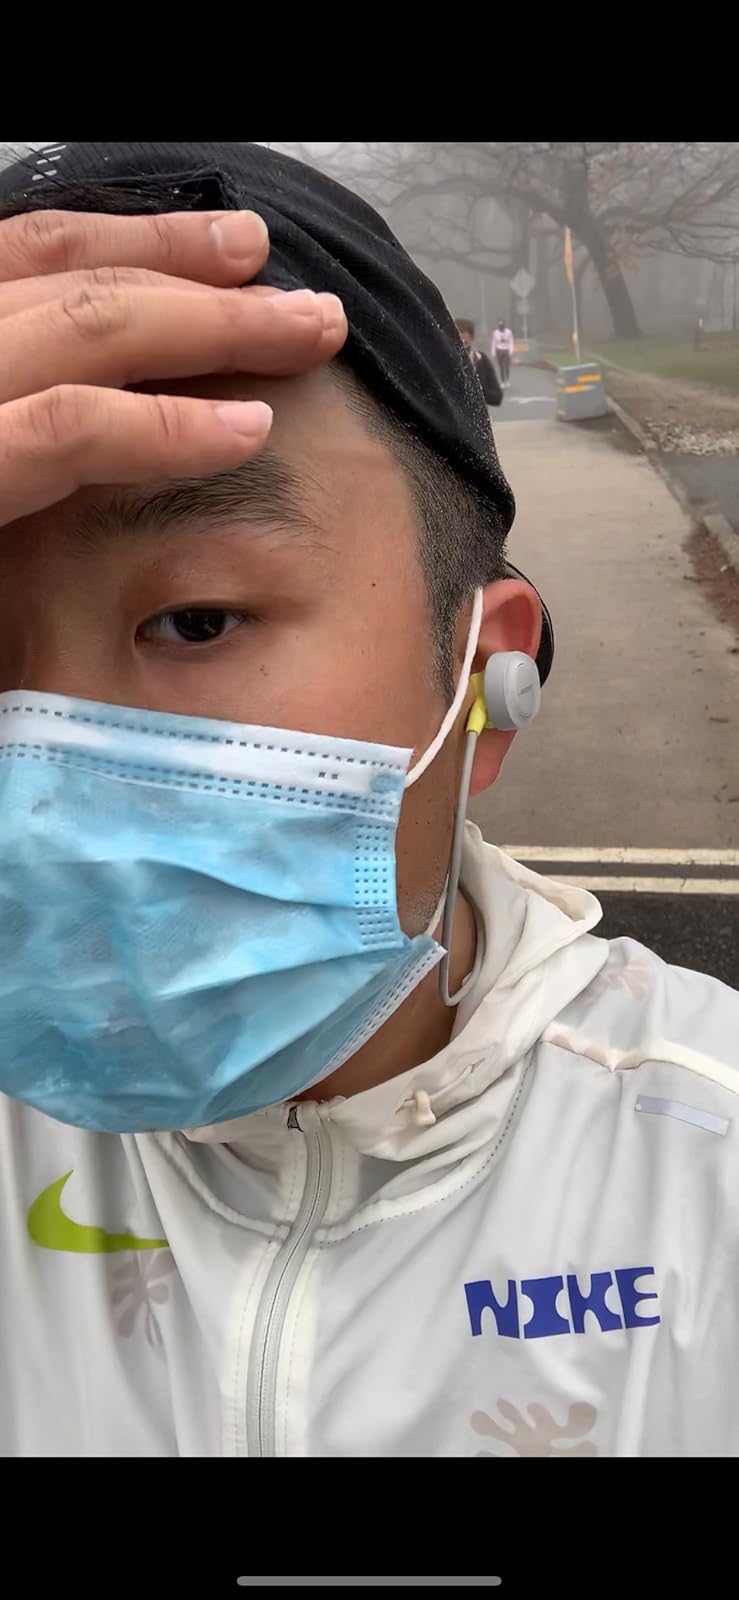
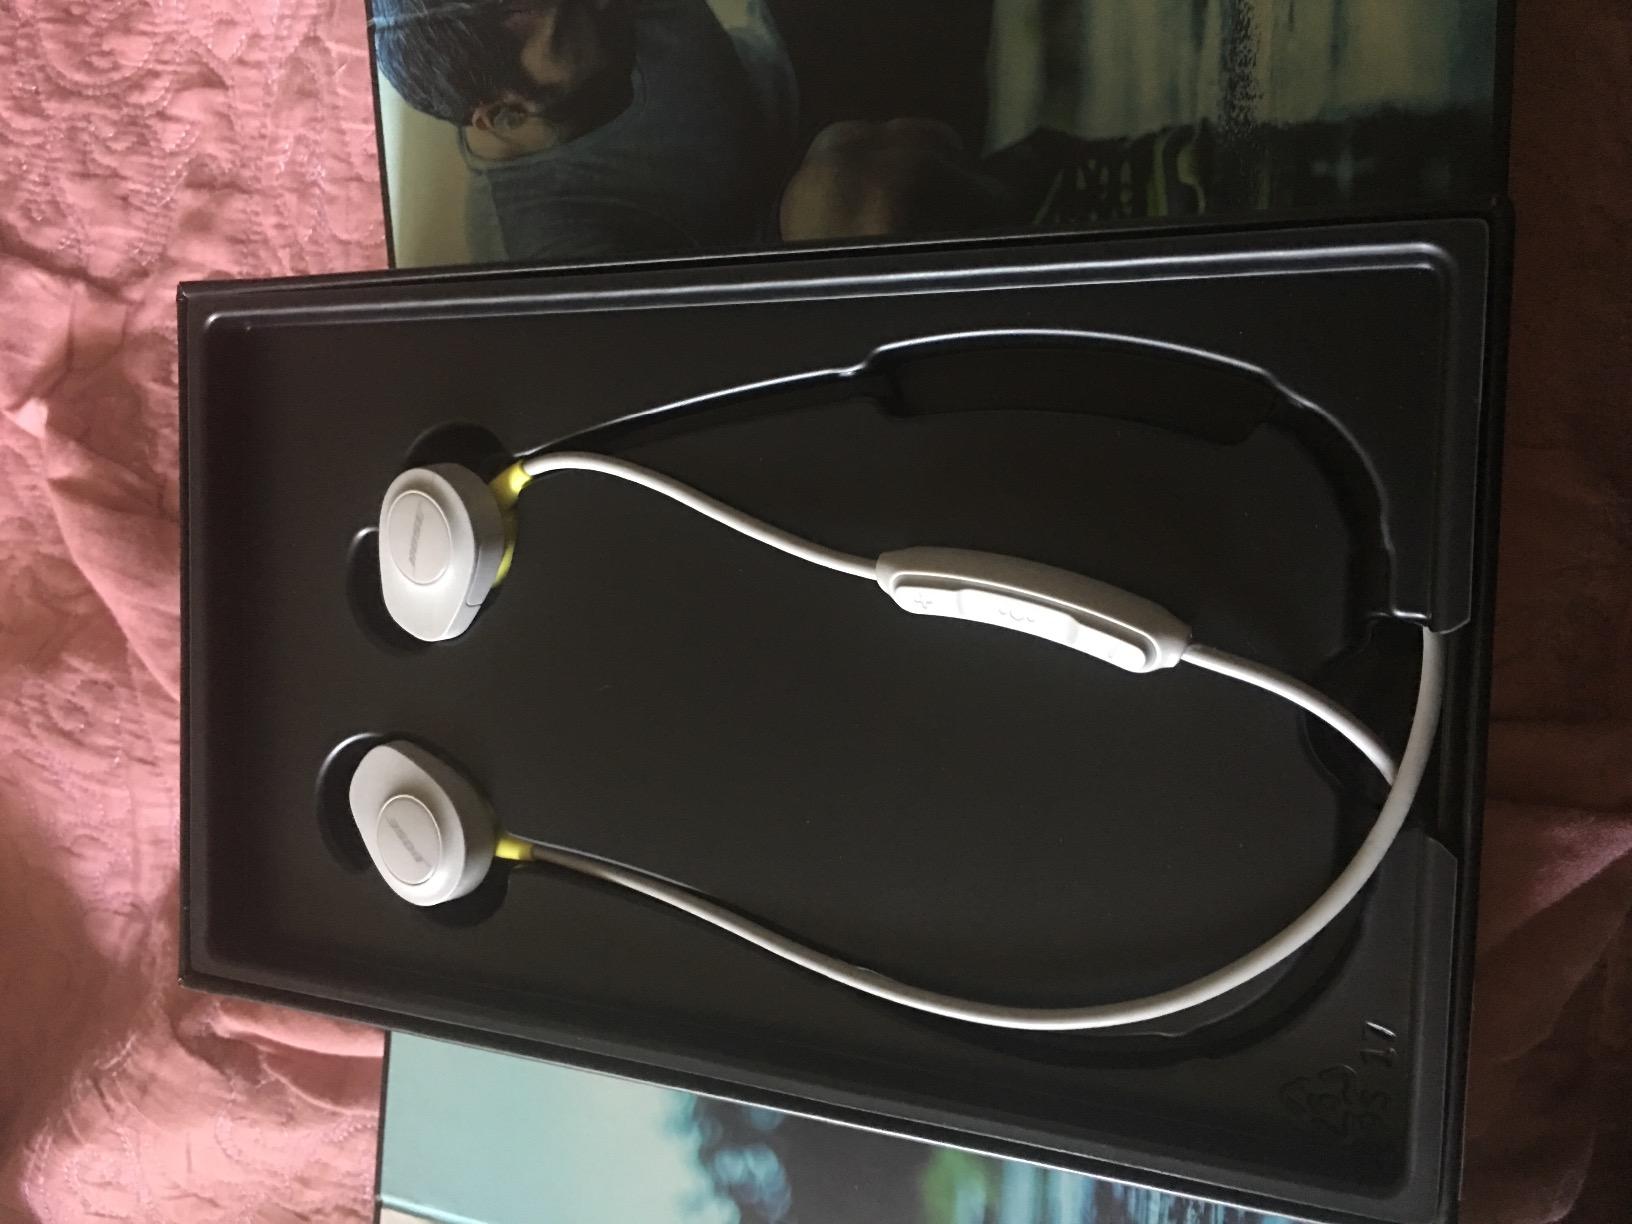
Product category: headphones
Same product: yes